Henri Nouwen

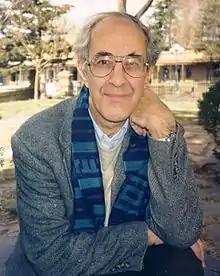
Portrait of Nouwen in the 1990s taken by Frank Hamilton

Henri Jozef Machiel Nouwen (January 24, 1932 – September 21, 1996) was a Dutch Catholic priest, professor, writer and theologian. His interests were rooted primarily in psychology, pastoral ministry, spirituality, social justice and community. Over the course of his life, Nouwen was heavily influenced by the work of Anton Boisen, Thomas Merton, Rembrandt, Vincent van Gogh, and Jean Vanier.